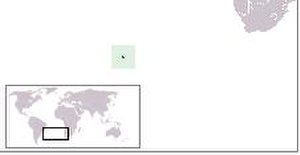
Tristan da Cunha
Tristan da Cunhas beliggenhed
Tristan da Cunha er en øgruppe i Sydatlanten med 265 indbyggere, og består af fire store vulkanøer.